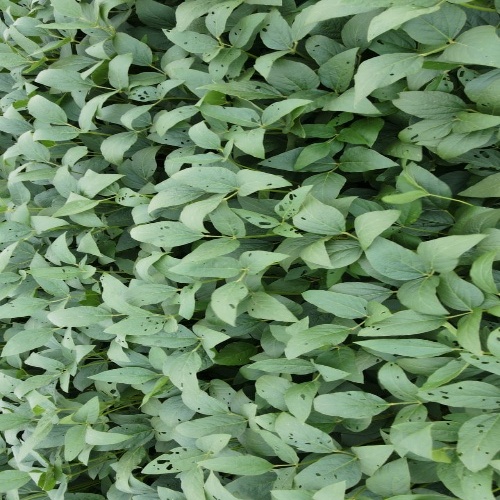
Label: Diabrotica_speciosa